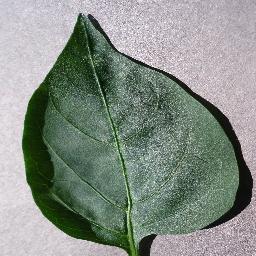
Label: Pepper,_bell___healthy